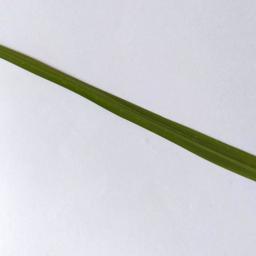
Label: Rice___Healthy